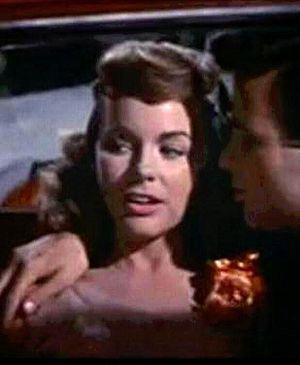
Betty Anderson
Terry Moore, est une actrice américaine née le 7 janvier 1929 à Los Angeles, en Californie, aux.